Arbroath and Forfar Railway

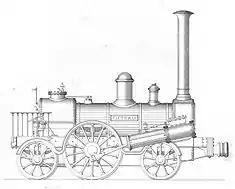
James Stirling and Co 2-2-2 locomotive for the Arbroath and Forfar Railway

The Arbroath and Forfar Railway (A&FR) was a railway that connected Forfar with the port town of Arbroath, in Scotland.